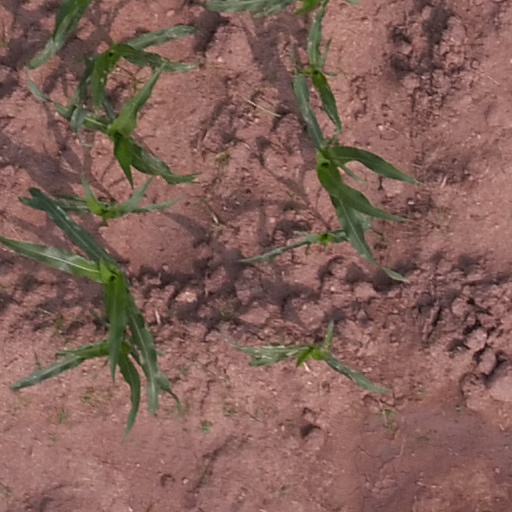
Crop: maize; corn